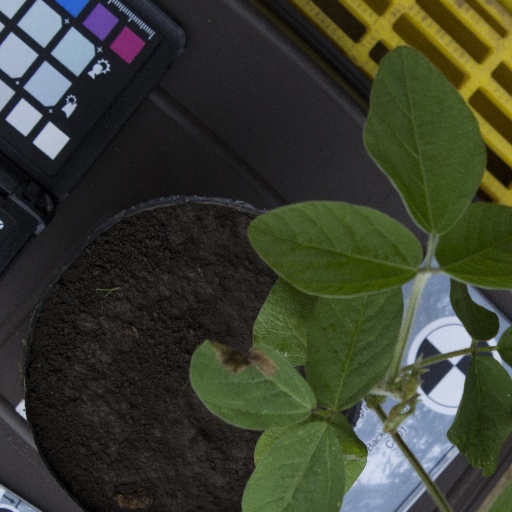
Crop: soybean